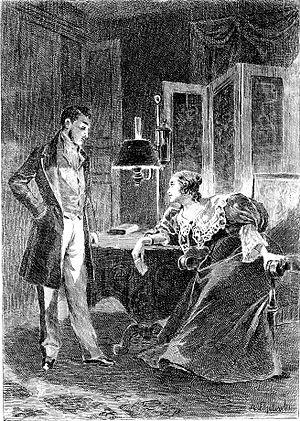
Les Secrets de la princesse de Cadignan est une nouvelle d’Honoré de Balzac, parue dans le journal La Presse en 1839, sous le titre Une princesse parisienne, puis publiée en volume dans le tome XI de l’édition Furne de La Comédie humaine. Elle fait partie de Scènes de la vie parisienne.